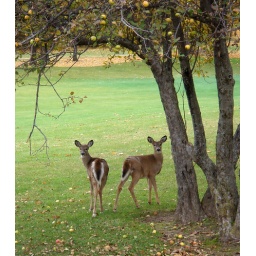
Two deer would not budge from their spot under this old apple tree in Stony Creek Metropark.